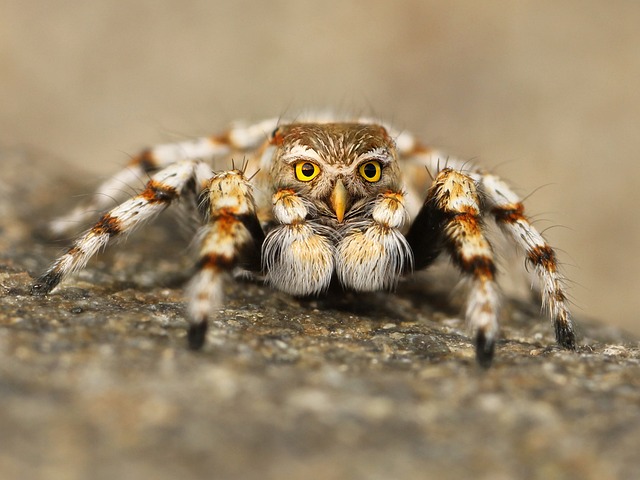
Label: spider